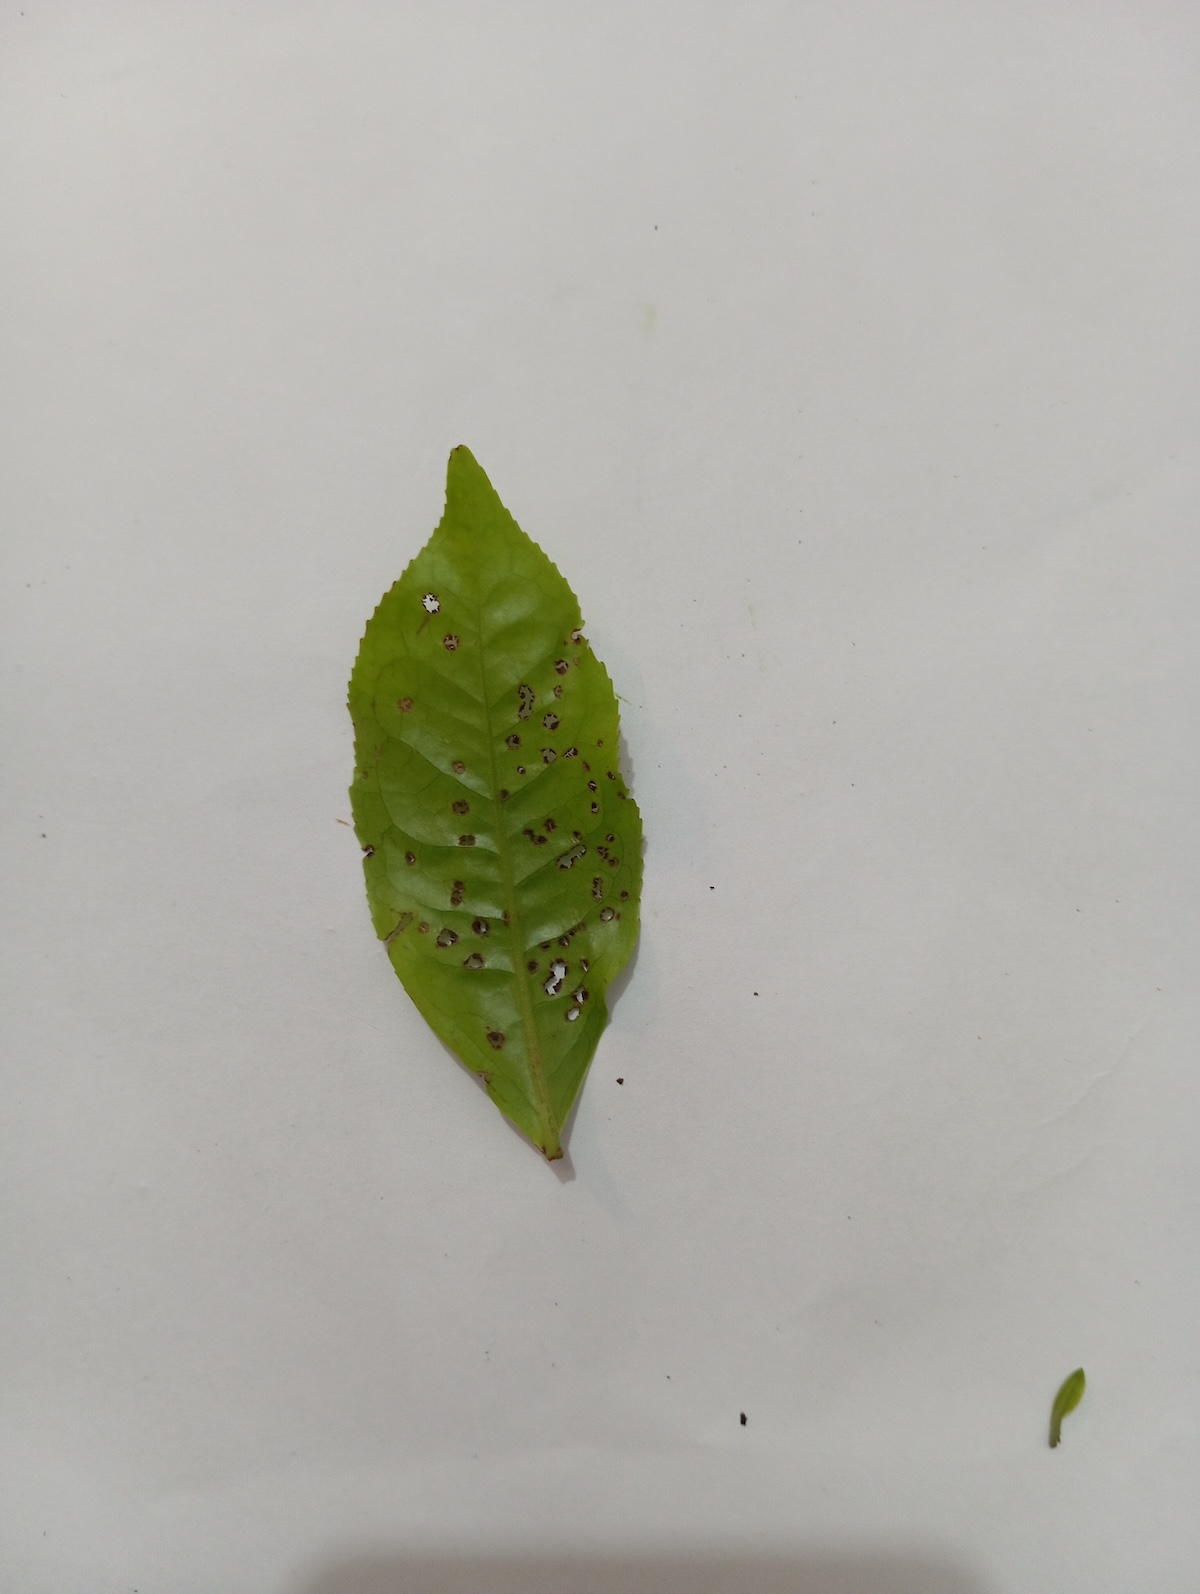
Label: Green mirid bug